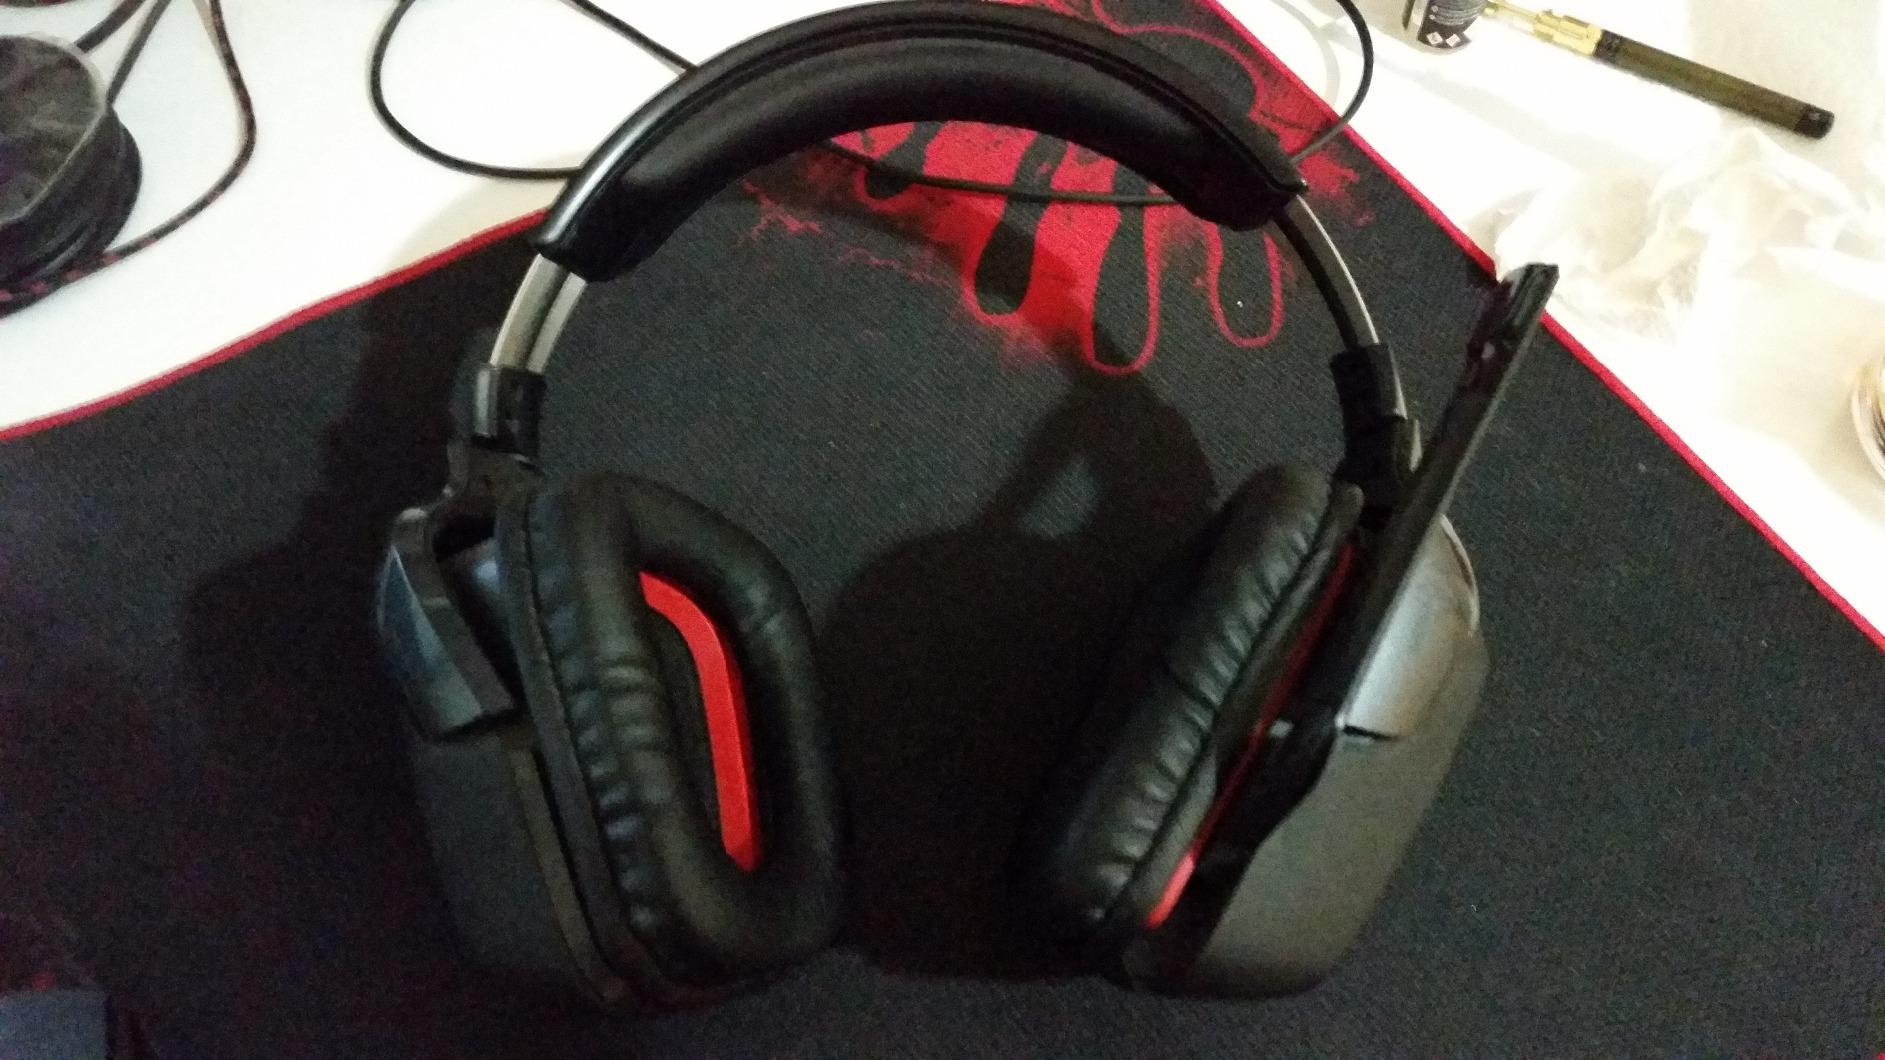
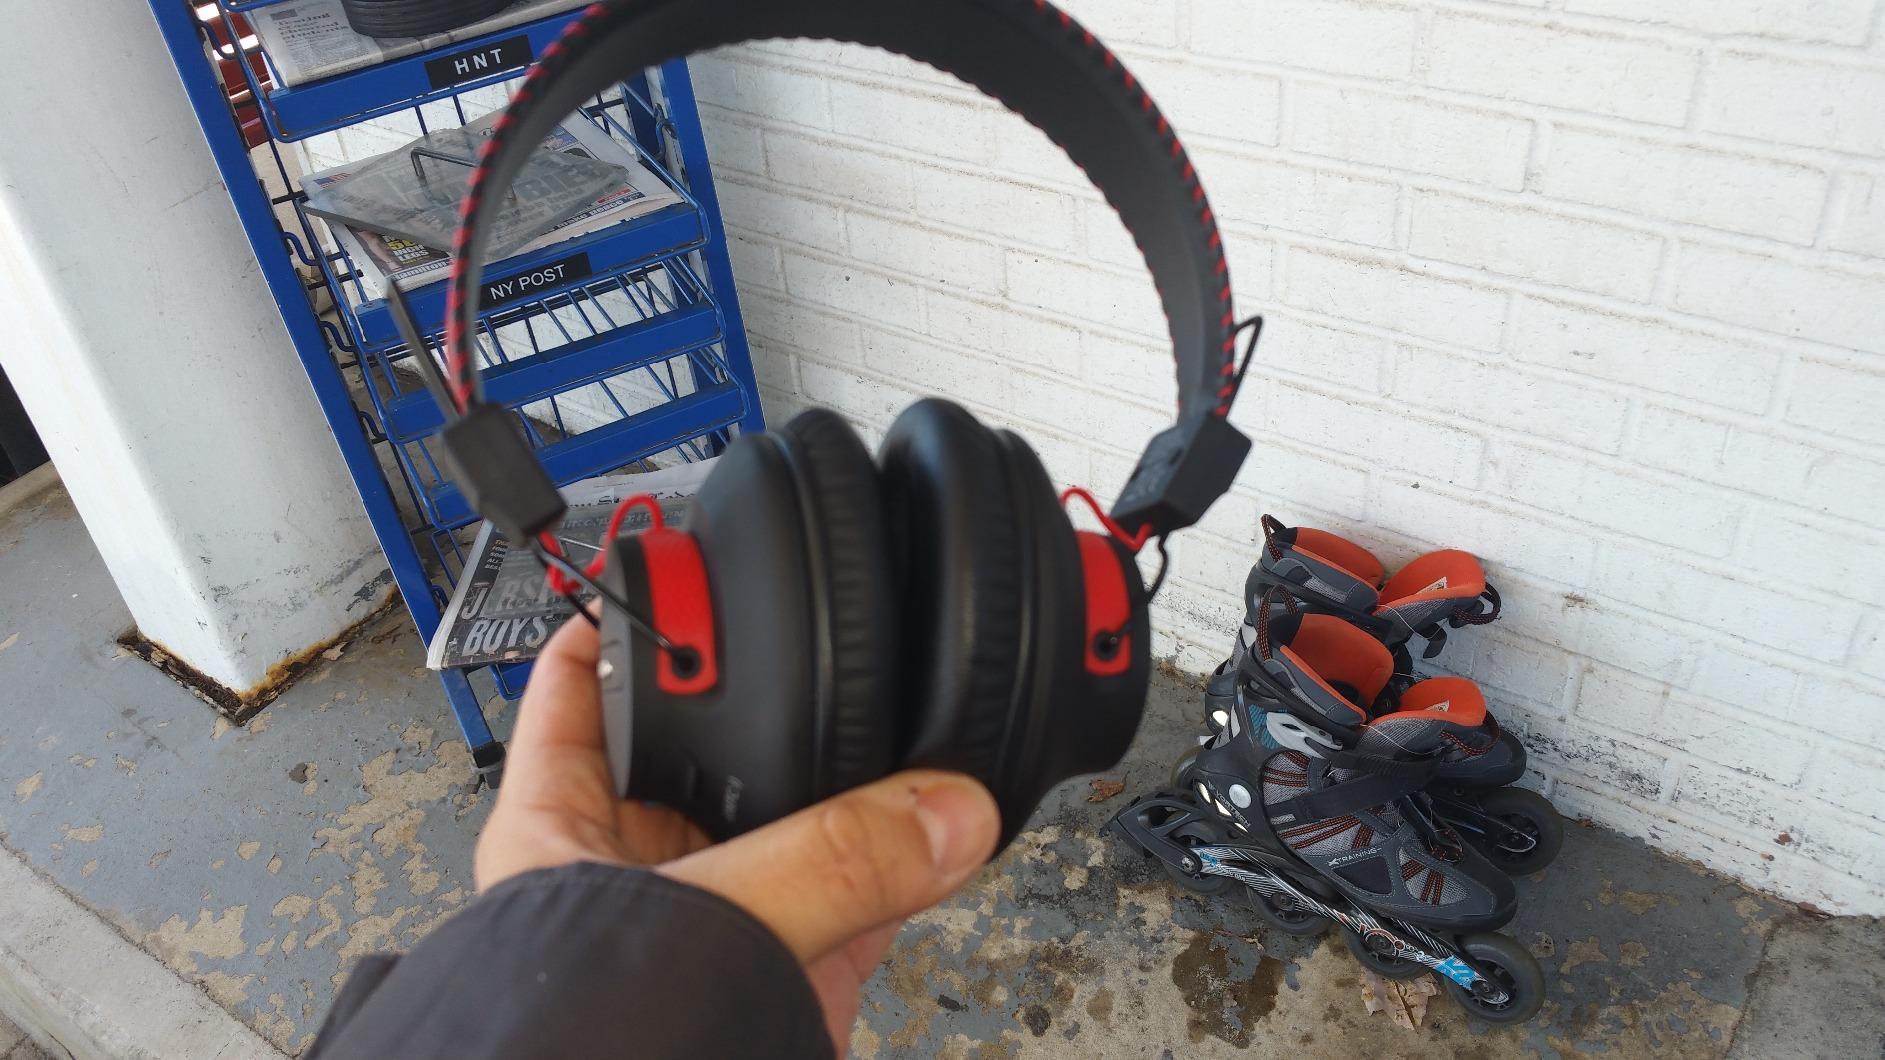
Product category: headphones
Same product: no